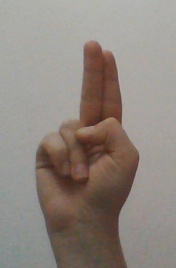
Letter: taa